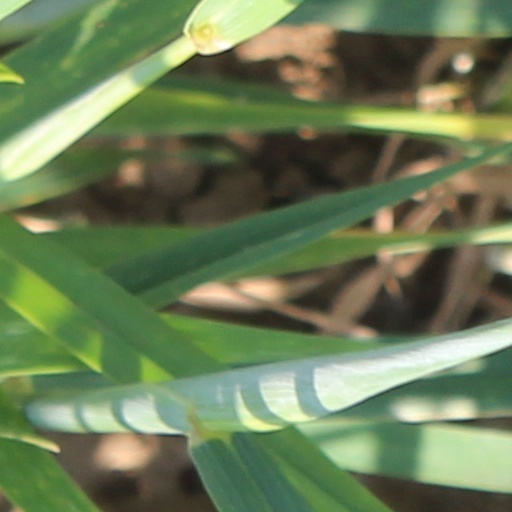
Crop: wheat